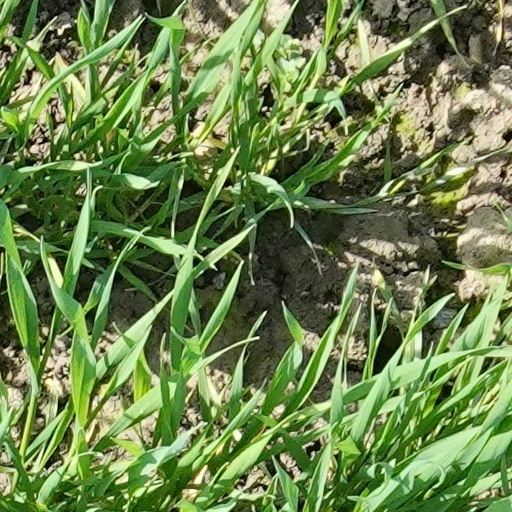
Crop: wheat